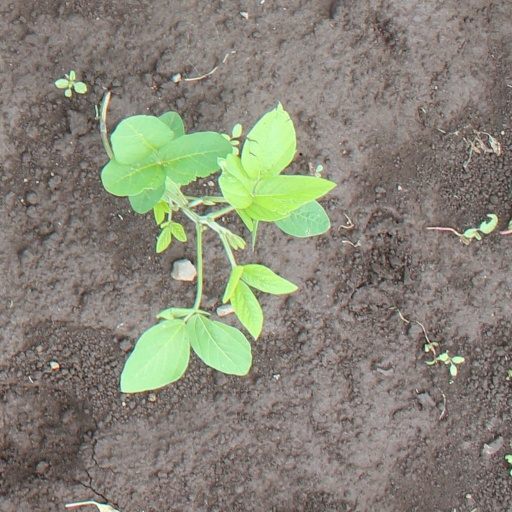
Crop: soybean